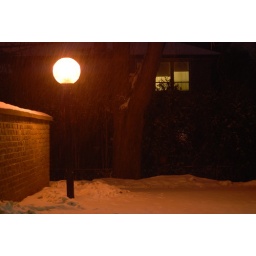
A lamp and wall near my house